Battle of Maling

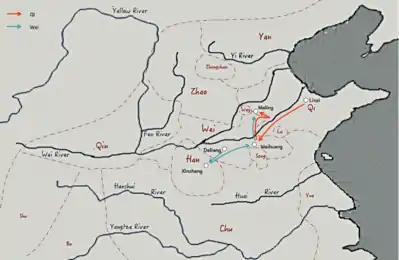

The Battle of Maling took place in Maling, currently Dazhangjia Town, Shen County, Henan Province, in 342 BC during the Warring States period (476–221 BC). The combatants were the State of Qi, who fought on behalf of the State of Han, and the State of Wei. This battle is well recorded in history texts and is famous for the tactics of Sun Bin, known as the "Tactic of Missing Stoves", in which one side is led to underestimate the other by creating an illusion of soldiers running away from the enemy army.